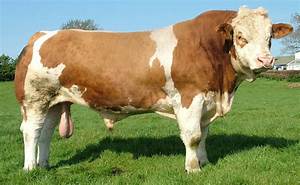
Label: cow